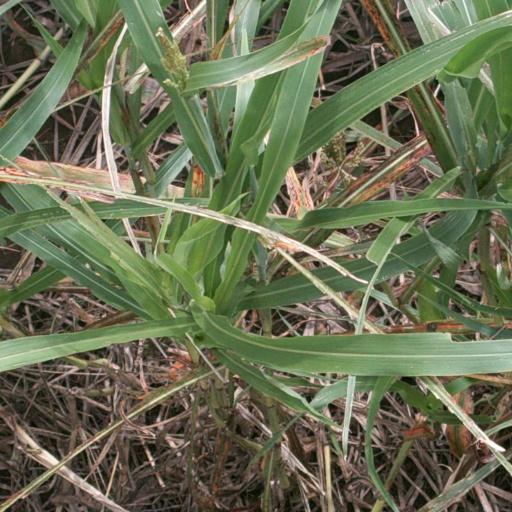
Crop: sorghum